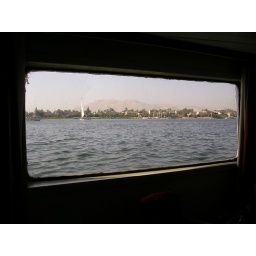
I was at the bottom of the ship so the waterline was only about half a metre below my window ledge.